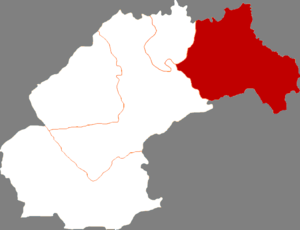
Le xian de Fuyu est un district administratif de la province du Jilin en Chine. Il est placé sous la juridiction de la ville-préfecture de Songyuan.